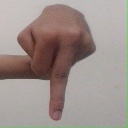
अक्षर: प